Lili Golestan

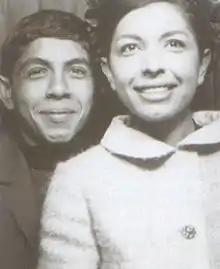
Lili with her brother, Kaveh Golestan in 1970

Lili Golestan Taghavi Shirazi (born 14 July 1944 in Tehran) is an Iranian translator, and owner and artistic director of the Golestan Gallery in Tehran. She is the daughter of the filmmaker and writer Ebrahim Golestan and Fakhri Golestan ,the sister of the late photojournalist Kaveh Golestan and the mother of filmmaker Mani Haghighi. She spent a number of her formative years in Abadan, where her father worked as a filmmaker.